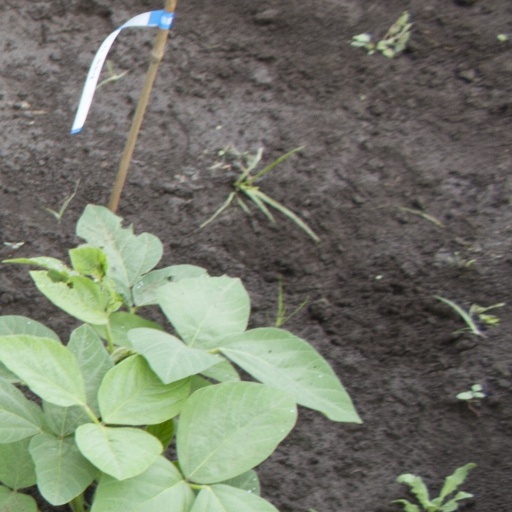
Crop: soybean